H. W. Withers

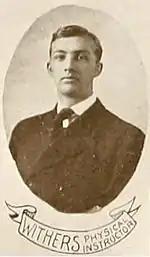
Withers pictured in the "Colonial Echo 1907", William and Mary yearbook

Withers was also William & Mary's head football coach in 1906, finishing 2–6.